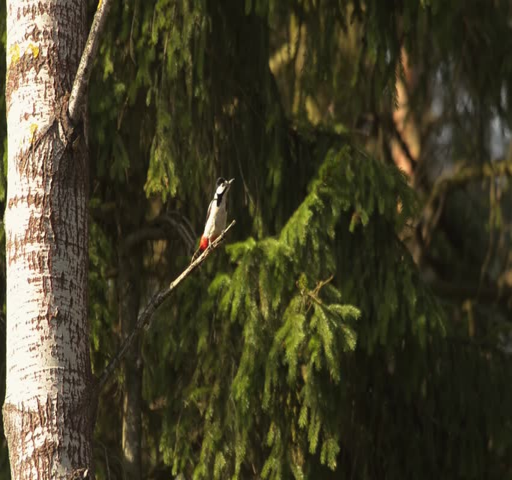
forest landscape with woodpecker perched on the branch of tree